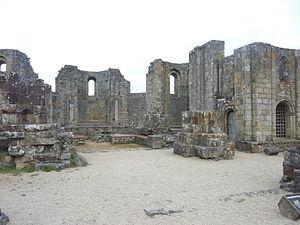
Abbaye de Landévennec
L'abbaye Saint-Guénolé de Landévennec est une abbaye située sur la commune de Landévennec, en Cornouaille. Elle est réputée avoir été fondée au Vᵉ siècle par saint Guénolé, ce qui en fait une des plus anciennes et plus importantes de Bretagne. L'historien Arthur Le Moyne de la Borderie l'a qualifiée de « Cœur de la Bretagne ». Abandonnée en 1793 et ruinée dans les années 1810, elle est relevée par une nouvelle communauté monastique bénédictine en 1958, qui y construit de nouveaux bâtiments. Elle est affiliée à la congrégation de Subiaco.
La liste des édifices romans en Bretagne recense les édifices romans civils et religieux en Région Bretagne, subsistant totalement ou partiellement. Seuls les édifices présentant encore des parties de l'époque romane visibles et clairement identifiées sont pris en compte.